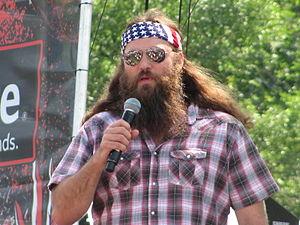
Duck Dynasty est une émission de télé-réalité américaine suivant la vie de la famille Robertson, devenue riche grâce à sa société familiale appelée Duck Commander, qui produit principalement des appeaux pour la chasse au canard. Diffusée sur la chaîne américaine A&E, la série bat continuellement des records d'audience avec près de neuf millions de téléspectateurs pour le premier épisode de la saison 3, devenant au printemps 2013 la série la plus regardée jamais diffusée sur la chaîne A&E. En France elle est diffusée depuis le 25 février 2014 sur Planète+ A&E. Au Québec, la série est diffusée sur Ztélé. La série est suivie par près de douze millions de téléspectateurs par semaine aux États-Unis.